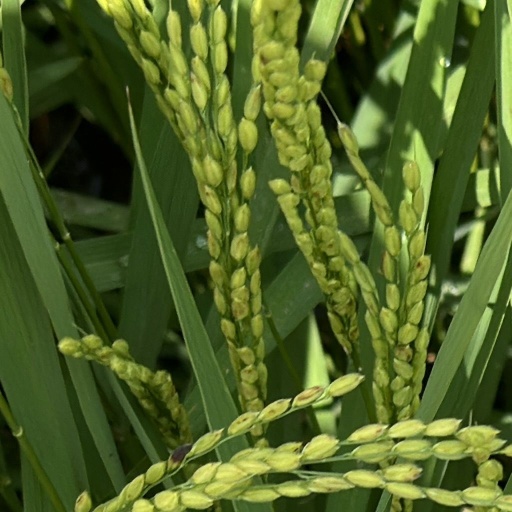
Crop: rice